Robert White (Australian politician)

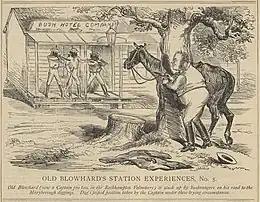
'Old Blowhard's Station Experiences, No. 5', published in "Sydney Punch", 30 May 1868, a cartoon satirising White's encounter with bushrangers at the Currie Hotel near the Gympie Creek goldfields.

On Sunday evening, April 19, White arrived at Booker's Currie Hotel, on the road between Nashville and Maryborough, in company with Charles Buckland, manager of the new bank branch at Nashville. White was on the first leg of his return to Rockhampton. The two men had just arrived at the hotel and were seated on a sofa "taking a glass of wine together", when they were confronted by a masked man holding a revolver, who ordered them to 'bail up'. However, White was armed, with a "large Tranter revolver" and a Smith and Wesson six-shooter on his belt; he drew his Tranter firearm, jumped at the assailant and caught him by the wrist. White pointed the revolver at the man's stomach and pulled on the trigger three times, but the safety-guard was on and the gun did not fire. White wrestled the man out of the door and "commenced battering his head with the barrel". The bushranger screamed for help and "two of his mates came to his rescue", each holding a revolver to the bank manager's head. White dropped the Tranter at their feet and said, "there are my arms – take them". This prompted the bushrangers to hold down their revolvers, at which White immediately drew his second firearm and fired at the first man, who was standing within four feet of him. The bushranger fell down, before regaining his feet. Another of the bushrangers fired a double-barrelled gun at White from a distance of six yards, but it missed. White returned fire without effect and then ran into the surrounding bush, where he remained all night.